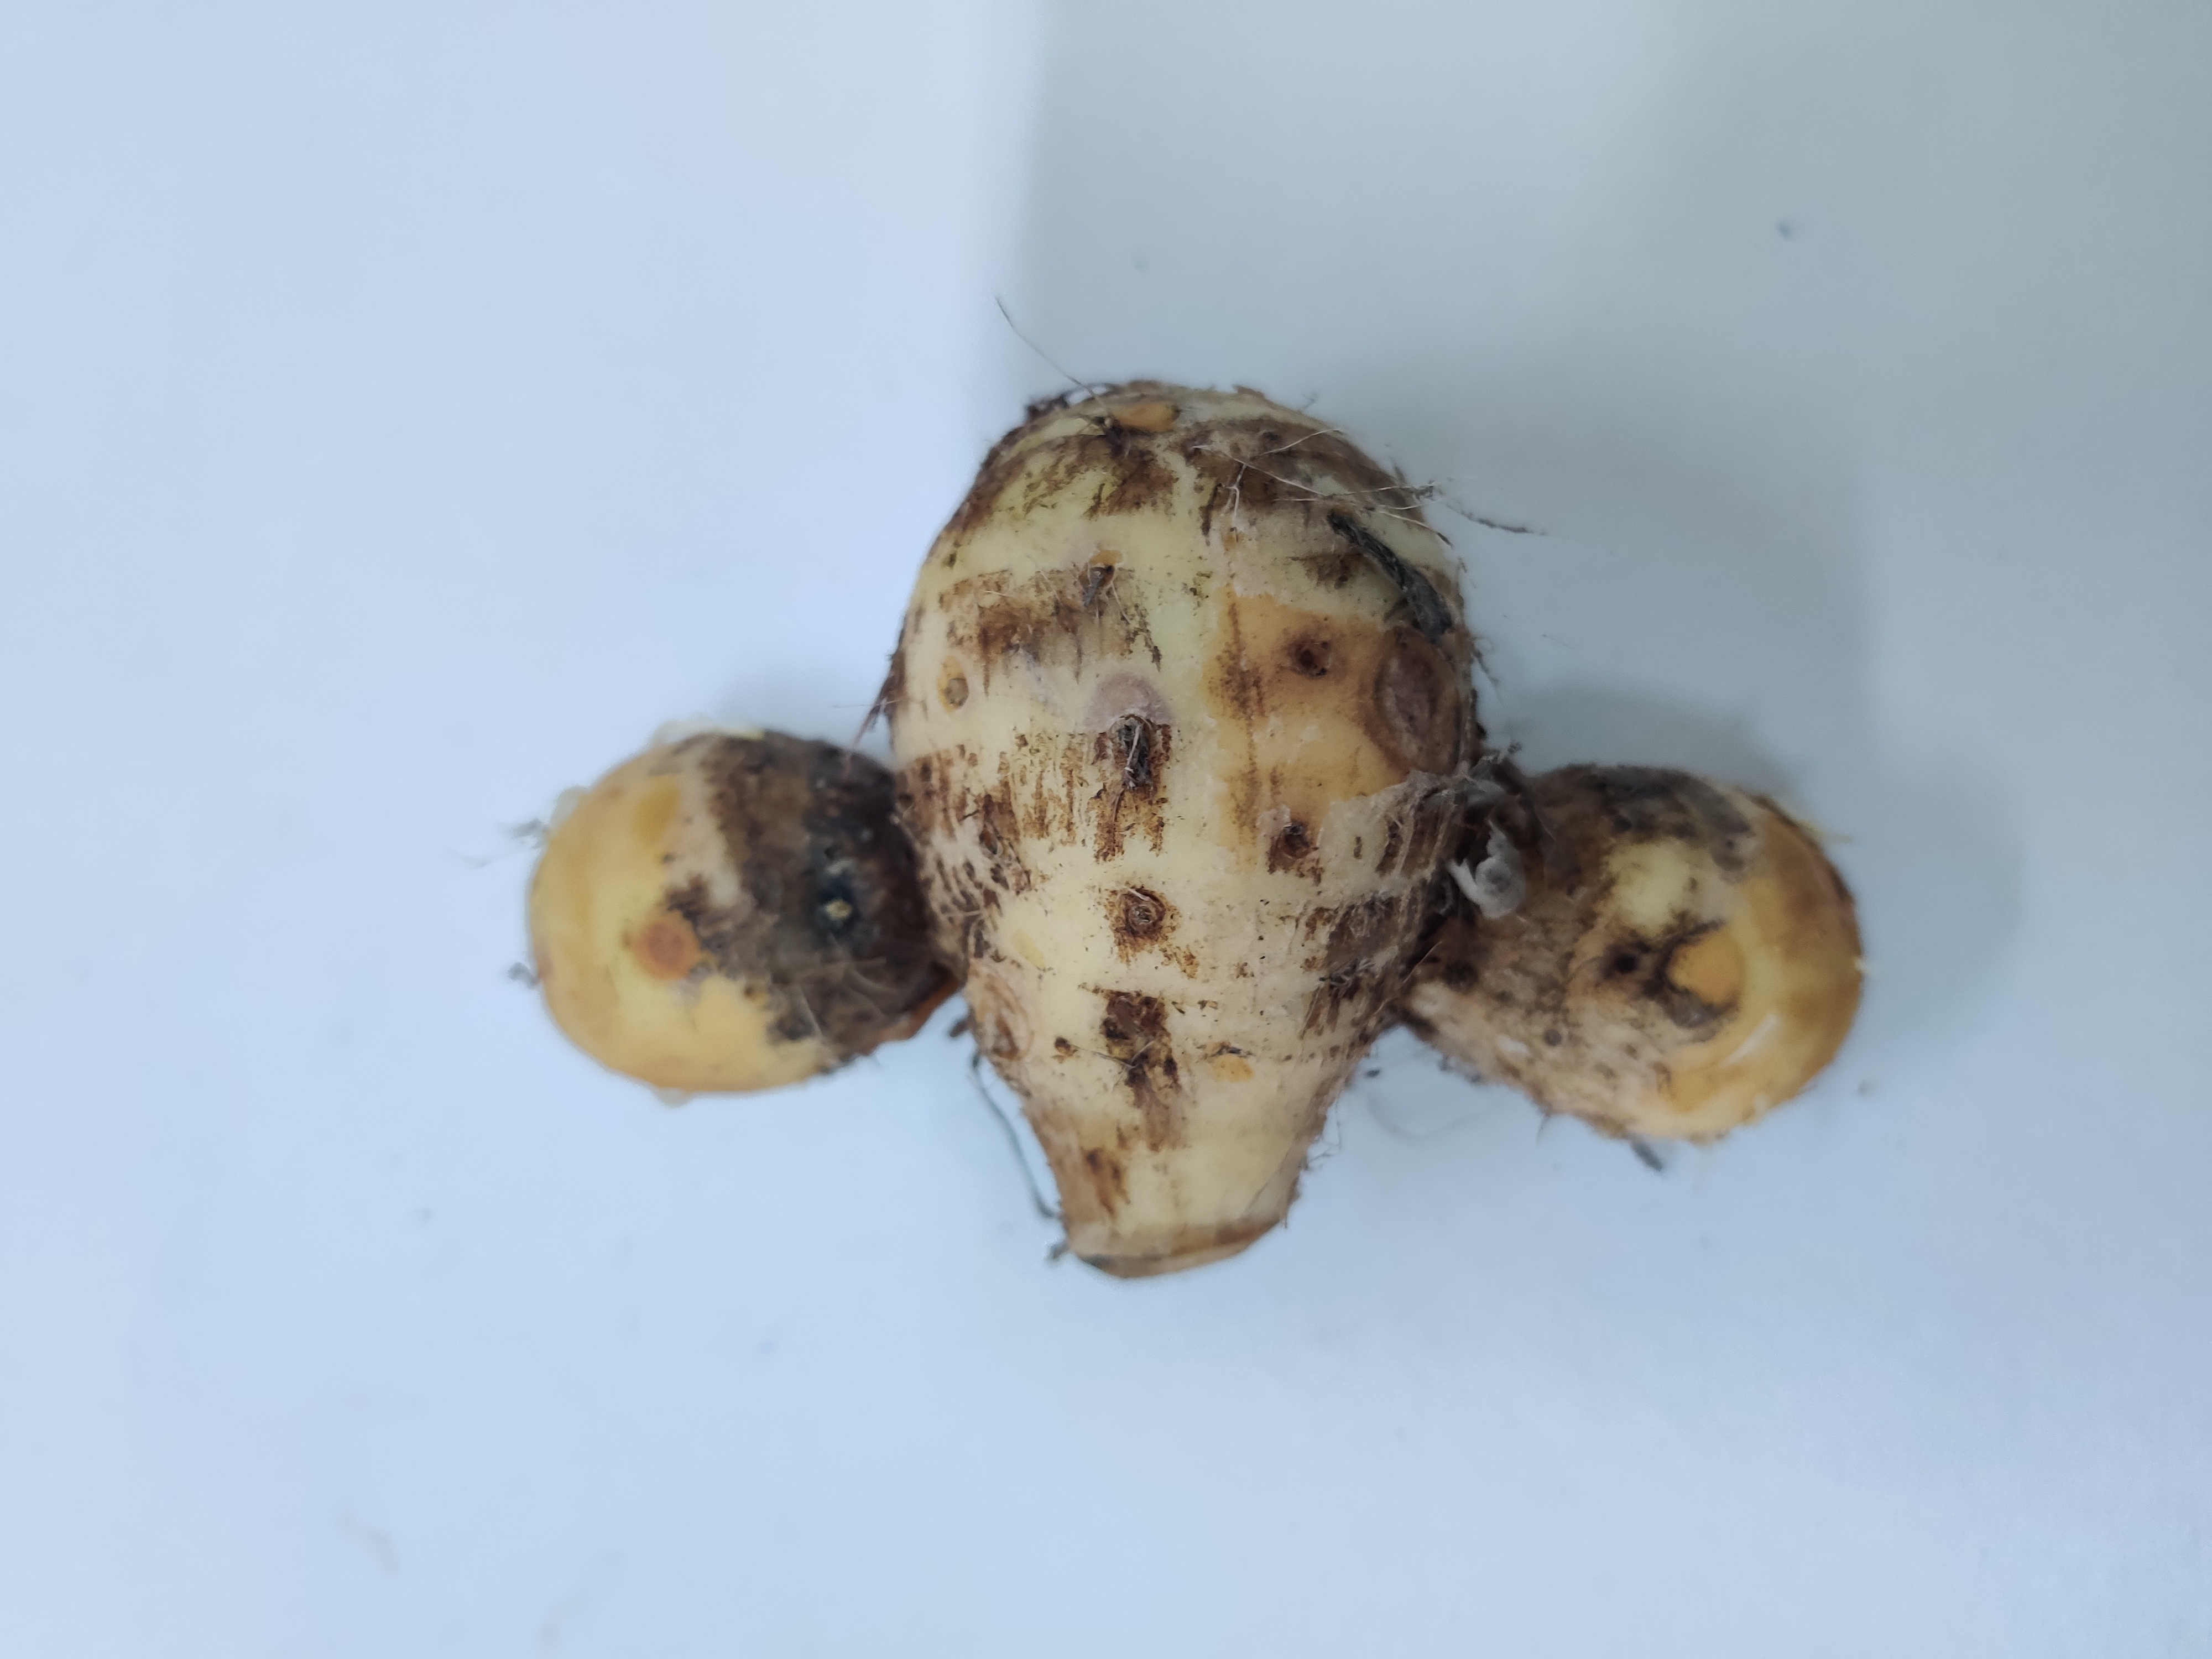
Crop: Taro root
Condition: Damaged